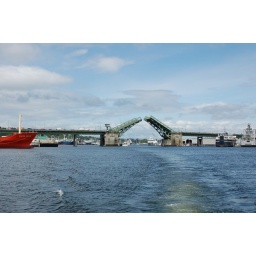
This is what is happening when you're sitting in your car waiting for the Ballard bridge